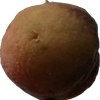
Label: peach